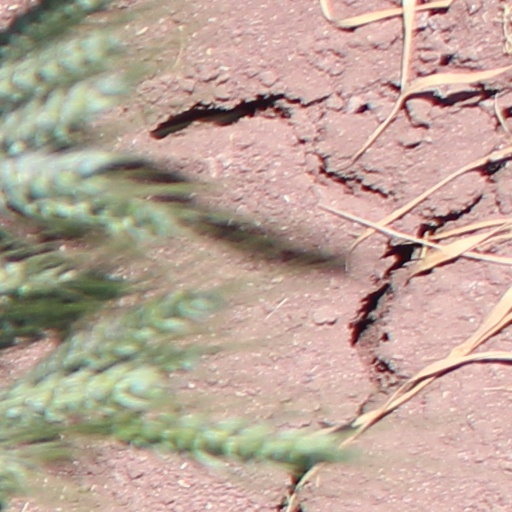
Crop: wheat